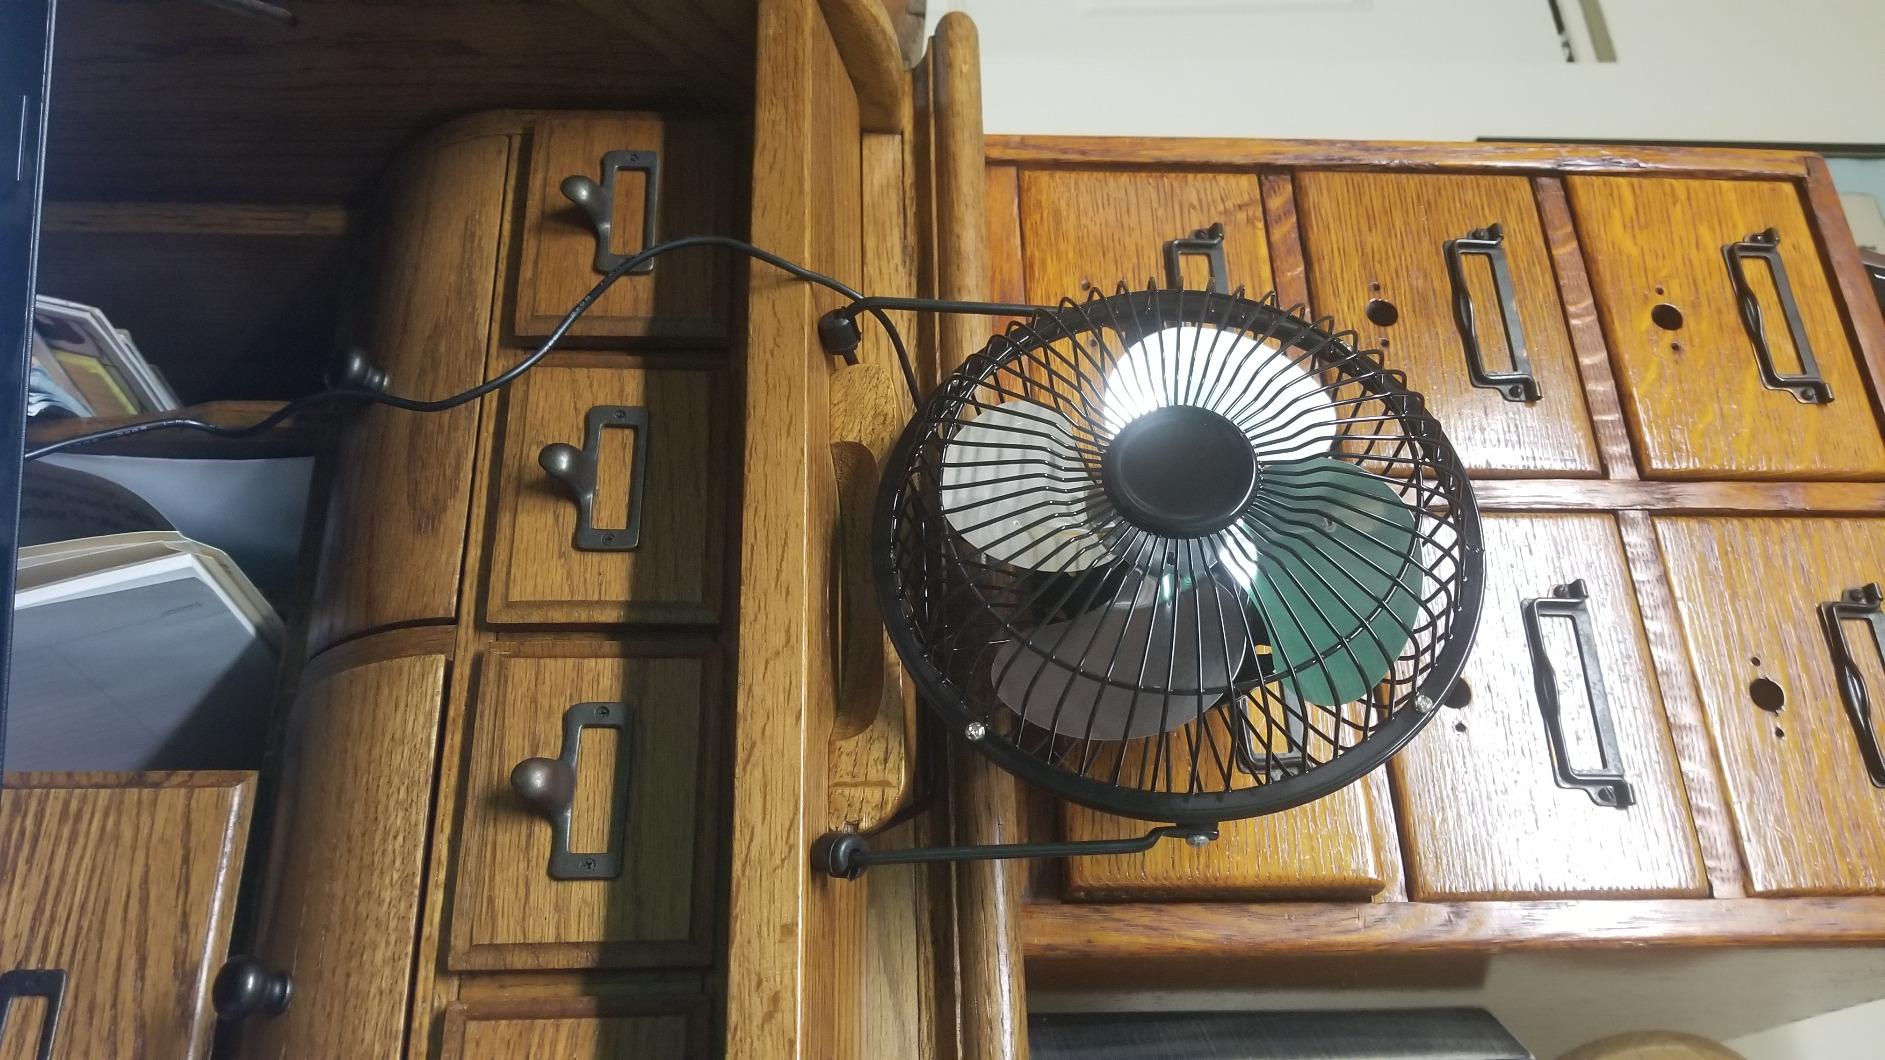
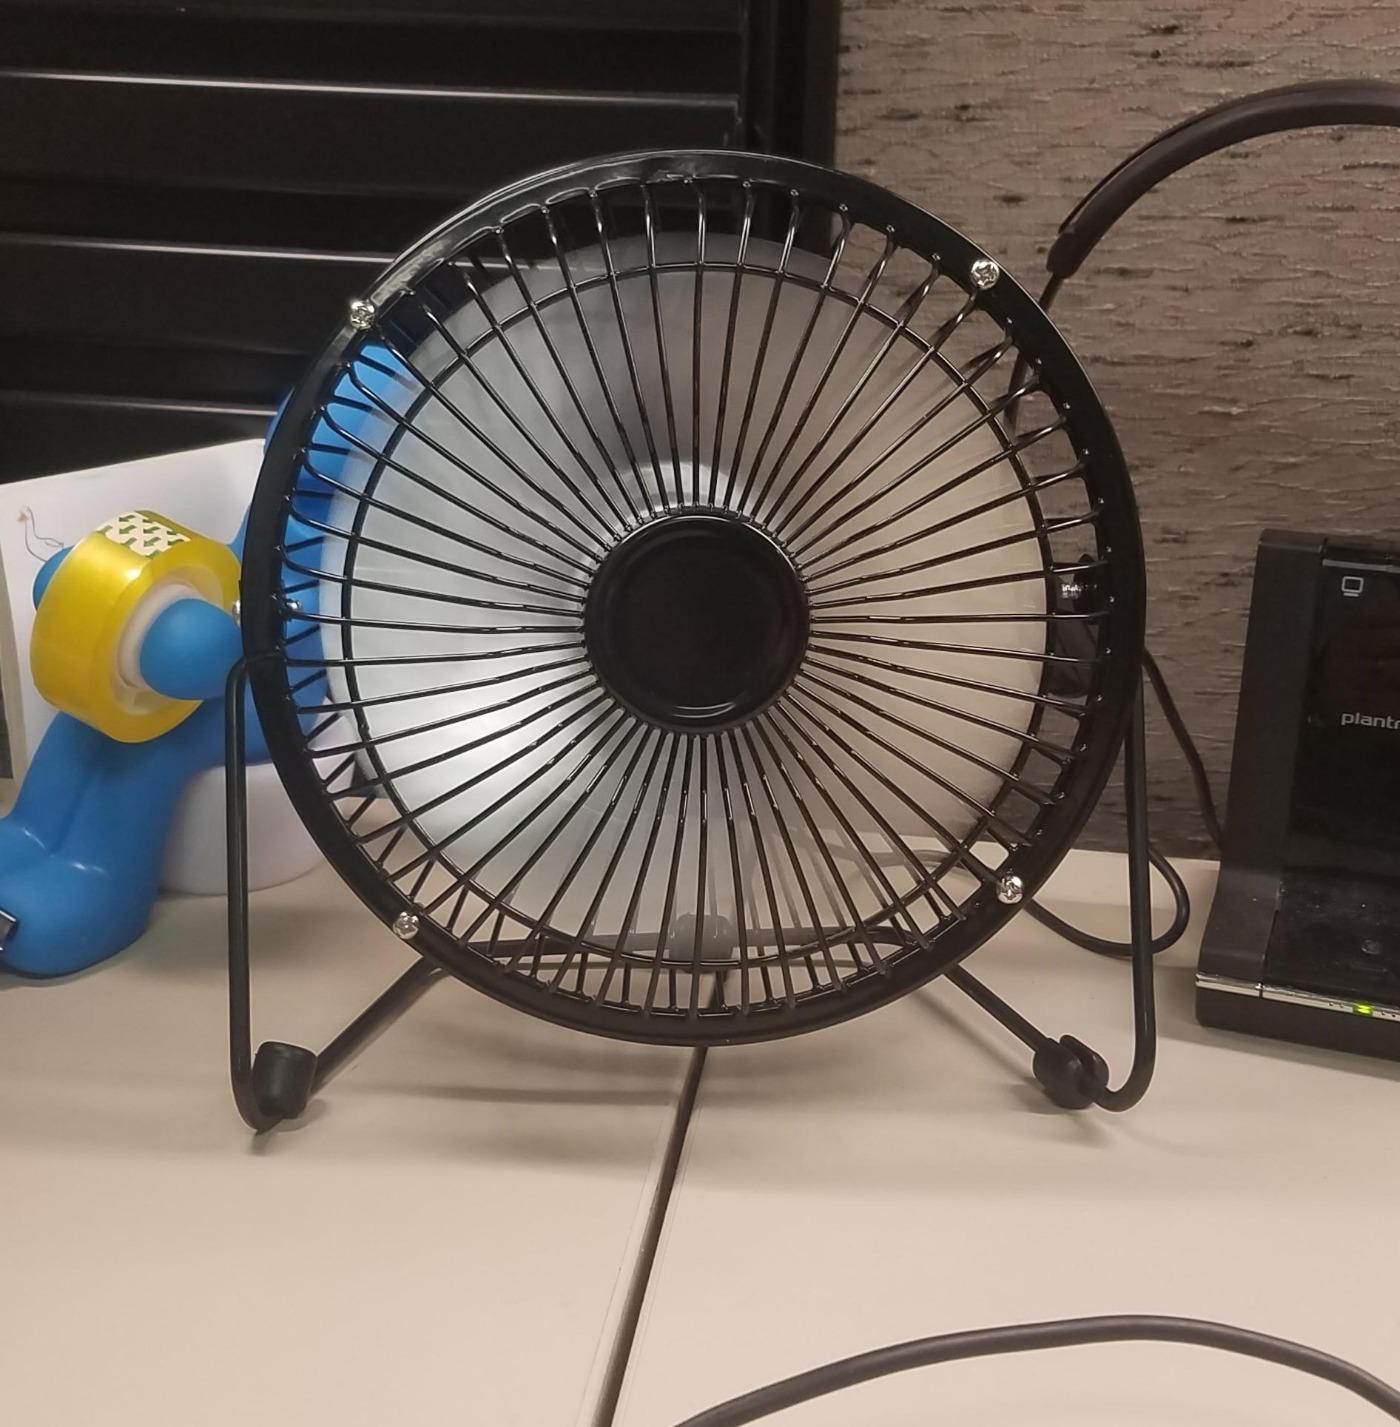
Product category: fan
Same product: yes